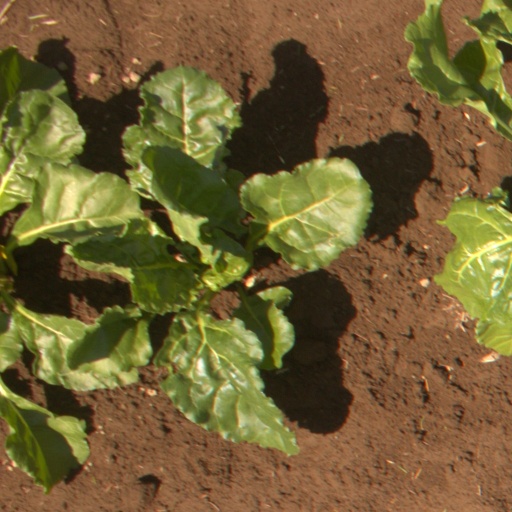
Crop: sugar beet